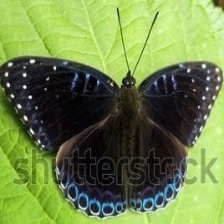
Species: POPINJAY